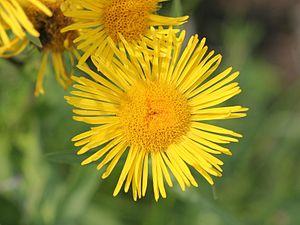
La réserve naturelle nationale de la forêt d'Offendorf est une réserve naturelle nationale d'Alsace. Créée en 1989, elle occupe 60 ha de forêt alluviale sur la commune d'Offendorf, dans le Bas-Rhin.